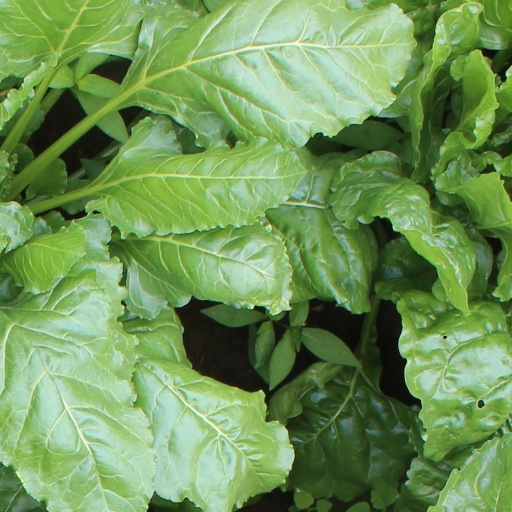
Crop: sugar beet